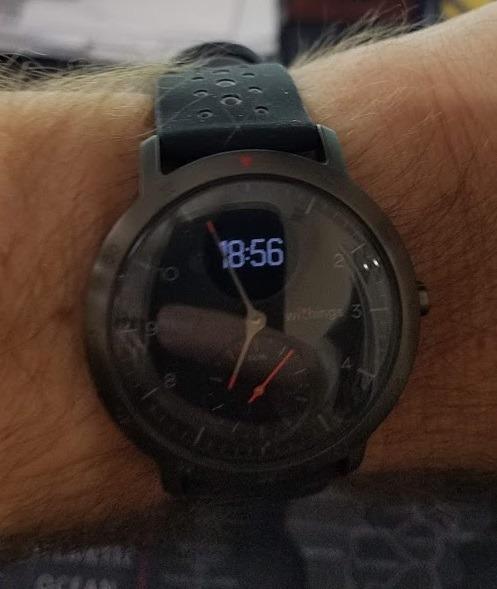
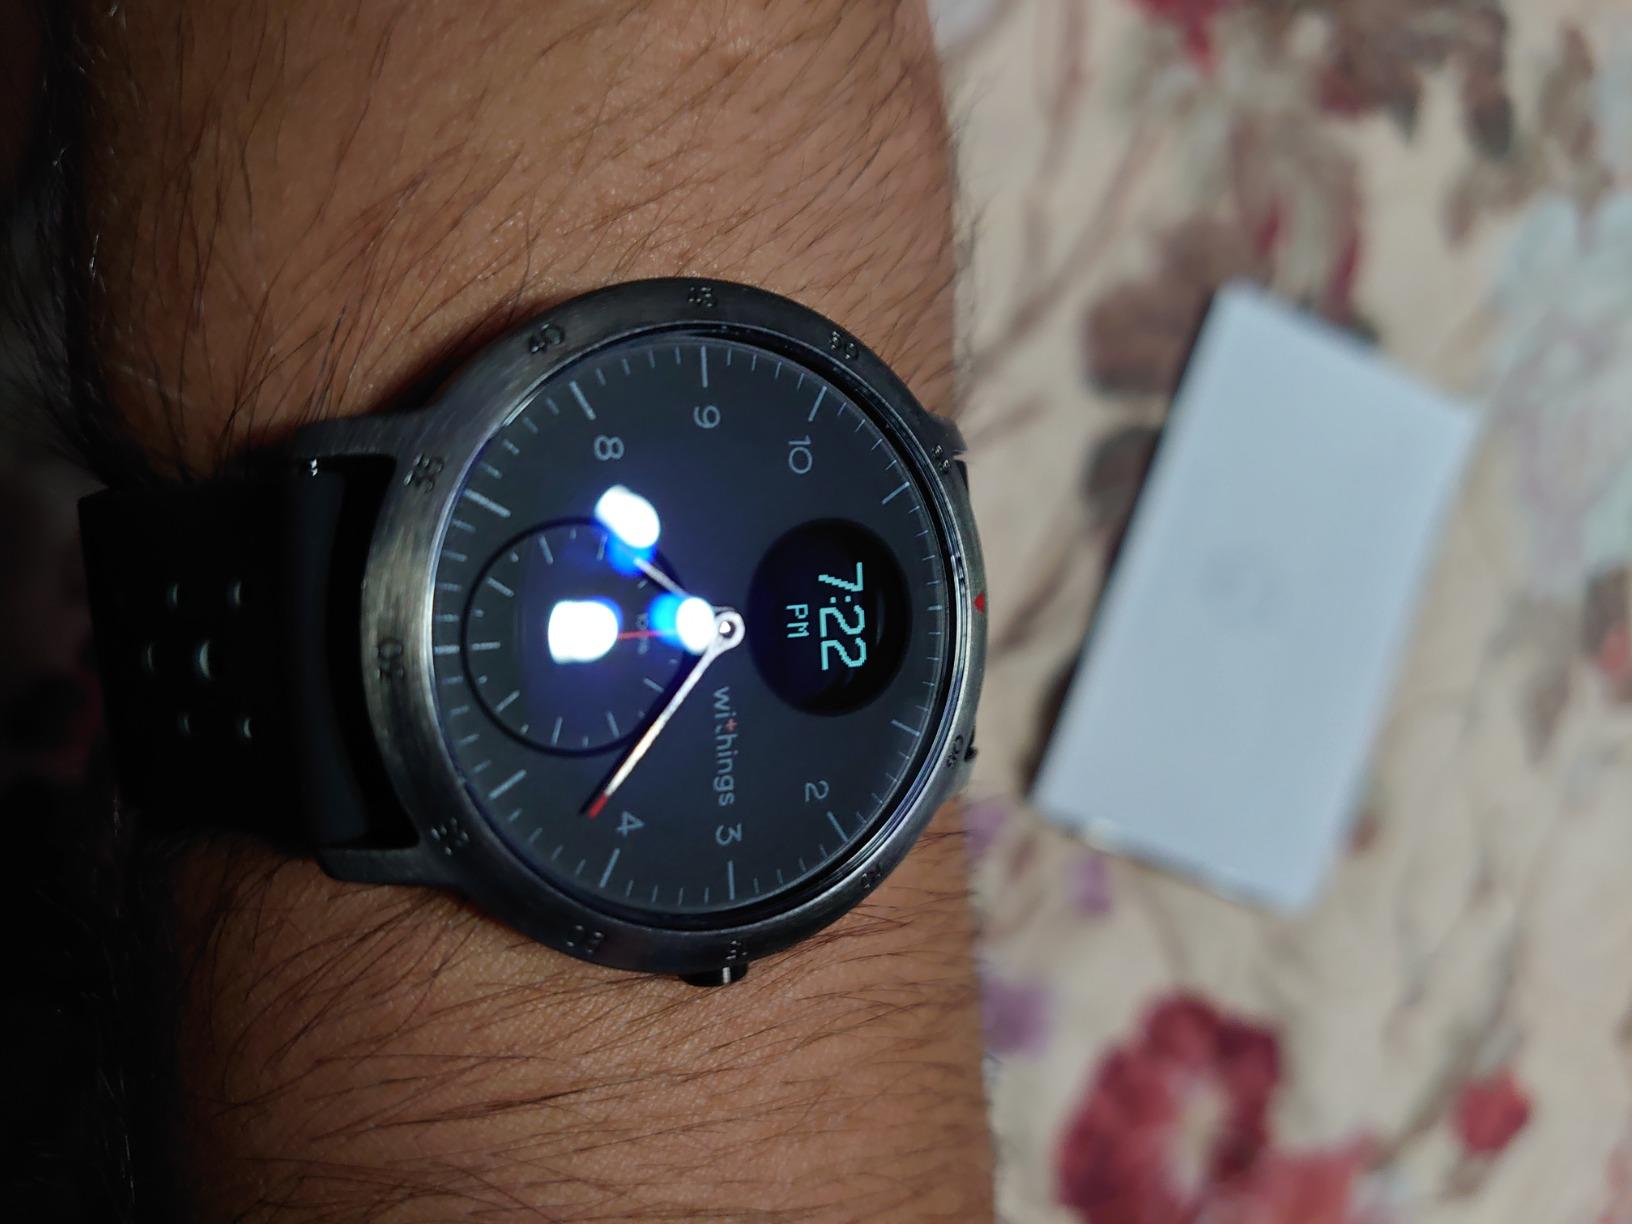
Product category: smartwatch
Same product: yes